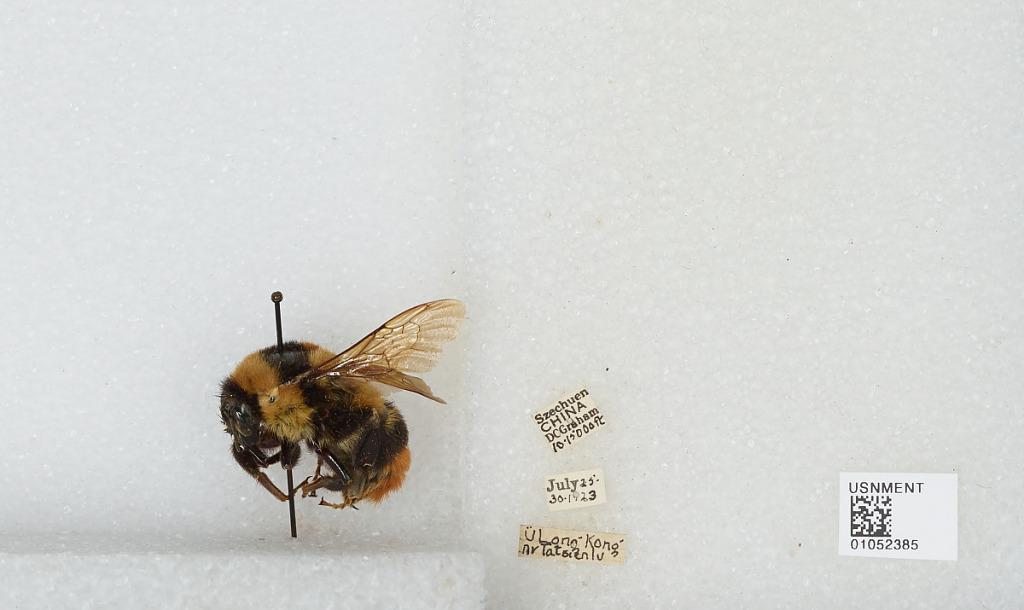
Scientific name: Bombus sp.
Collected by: D. Graham
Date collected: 1923-7-25
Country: China
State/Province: Sichuan
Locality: Ubone Kong near Kangding